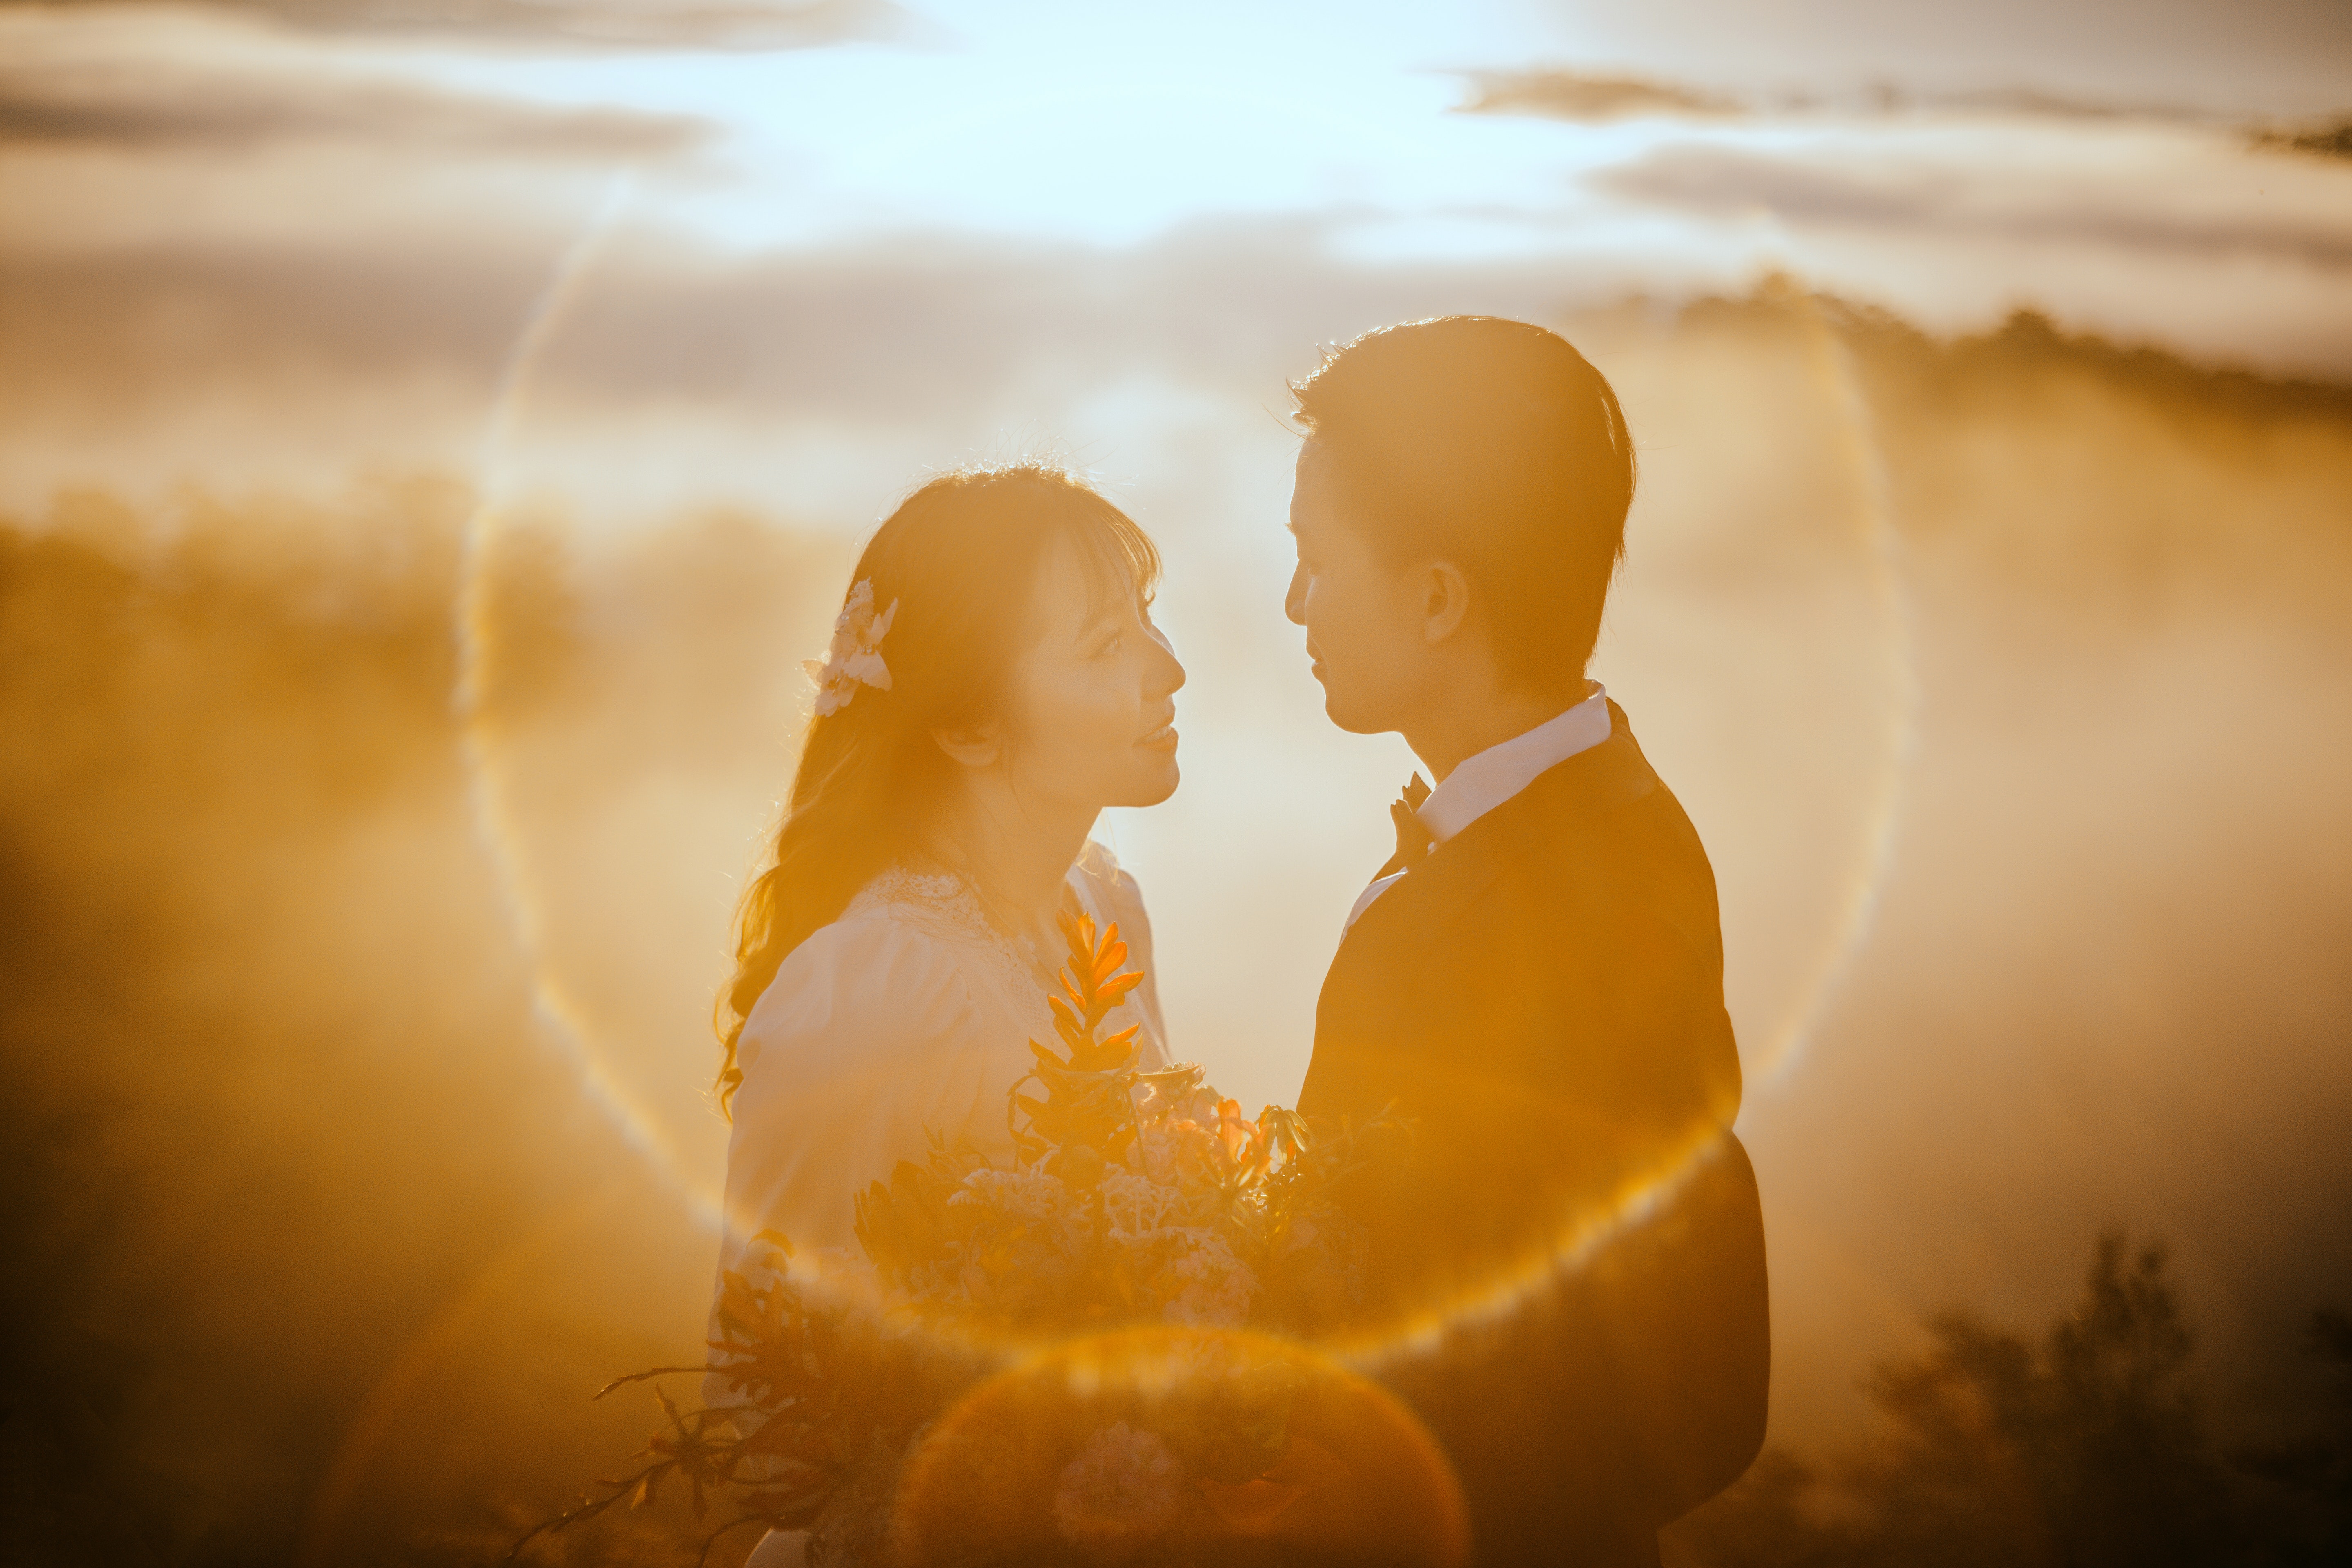
People in nature, photograph, sky, yellow, orange, backlighting, photography, romance, love, sunlight, gesture, cloud, landscape, ceremony, happy, smile, flash photography, sunset, engagement